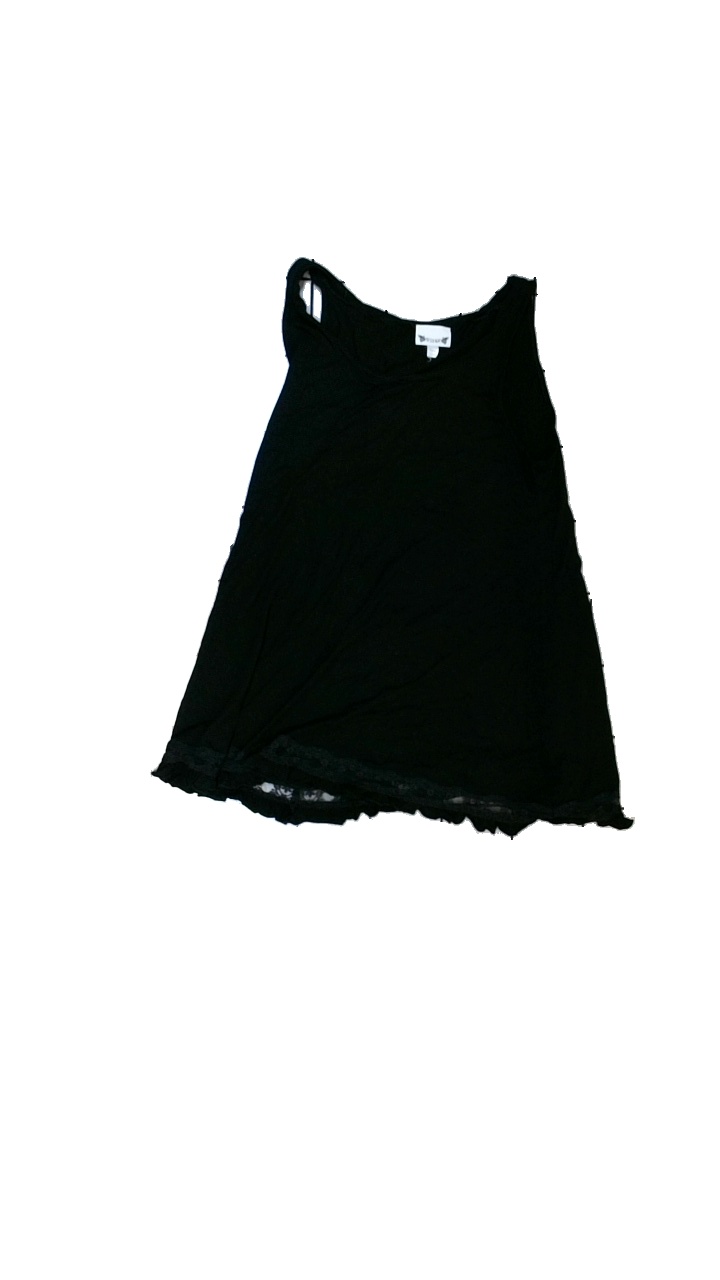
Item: Top (Ladies)
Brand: D'lena
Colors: Black
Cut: Regular, C-collar
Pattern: Lace
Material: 100% viscose
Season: All
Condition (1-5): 3
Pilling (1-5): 3
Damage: crooked seam
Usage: Export
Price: <50